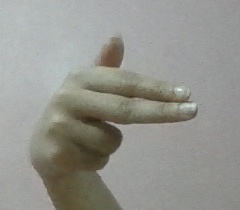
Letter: ghain